Marcus Licinius Crassus (quaestor 54 BC)

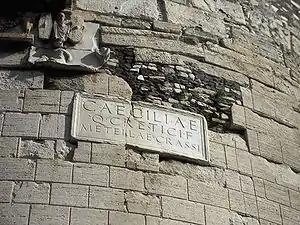
Inscription from the tomb of Caecilia Metella, identifying her as the wife of Marcus Crassus "(Crassi)"

Marcus married Caecilia Metella, the daughter of Metellus Creticus. Her tomb commemorates their marriage. Their son, the Marcus Licinius Crassus who was consul in 30 BC, seemed in his ambition and ability to have resembled his uncle Publius more than his father, in the reckoning made of the evidence by Ronald Syme.